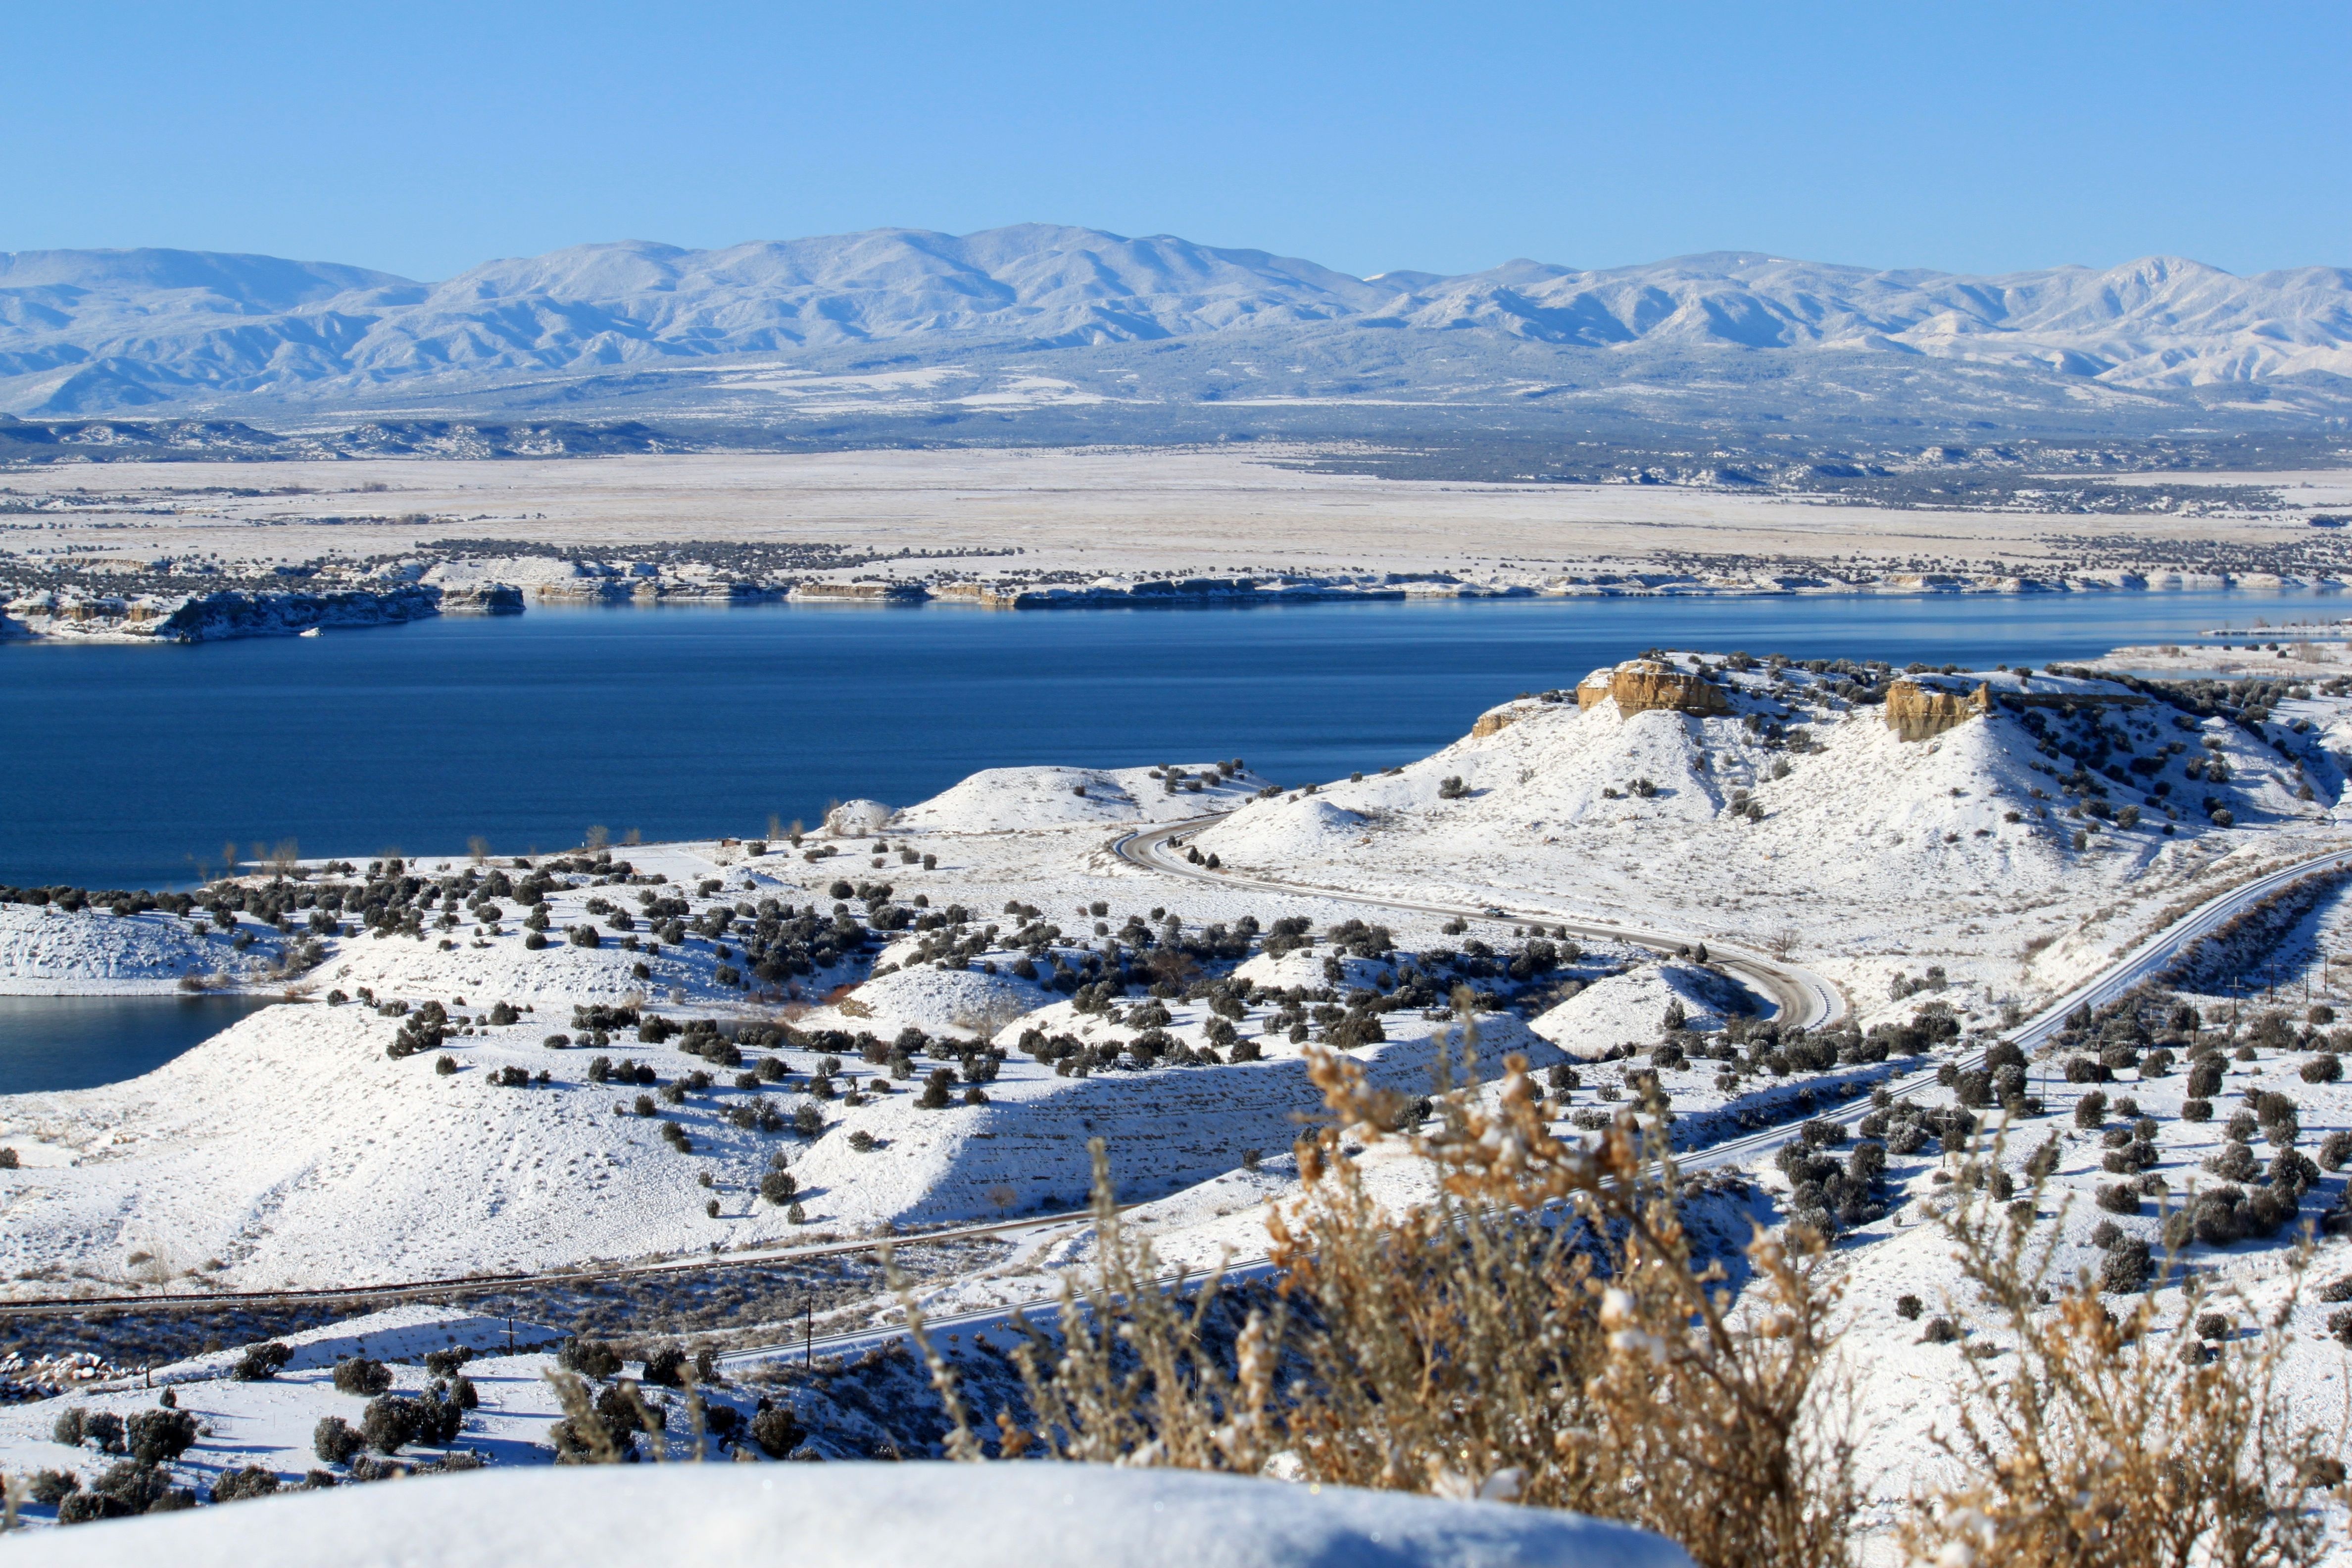
mountain, snow, winter, lake, mountain range, ice, weather, arctic, season, resort, plateau, fell, piste, tundra, freezing, arctic ocean, geological phenomenon